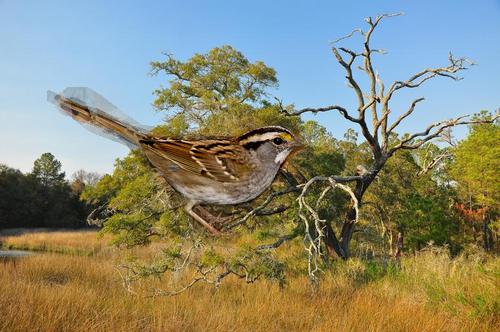
Bird species: White_throated_Sparrow
Bird type: landbird
Background: land